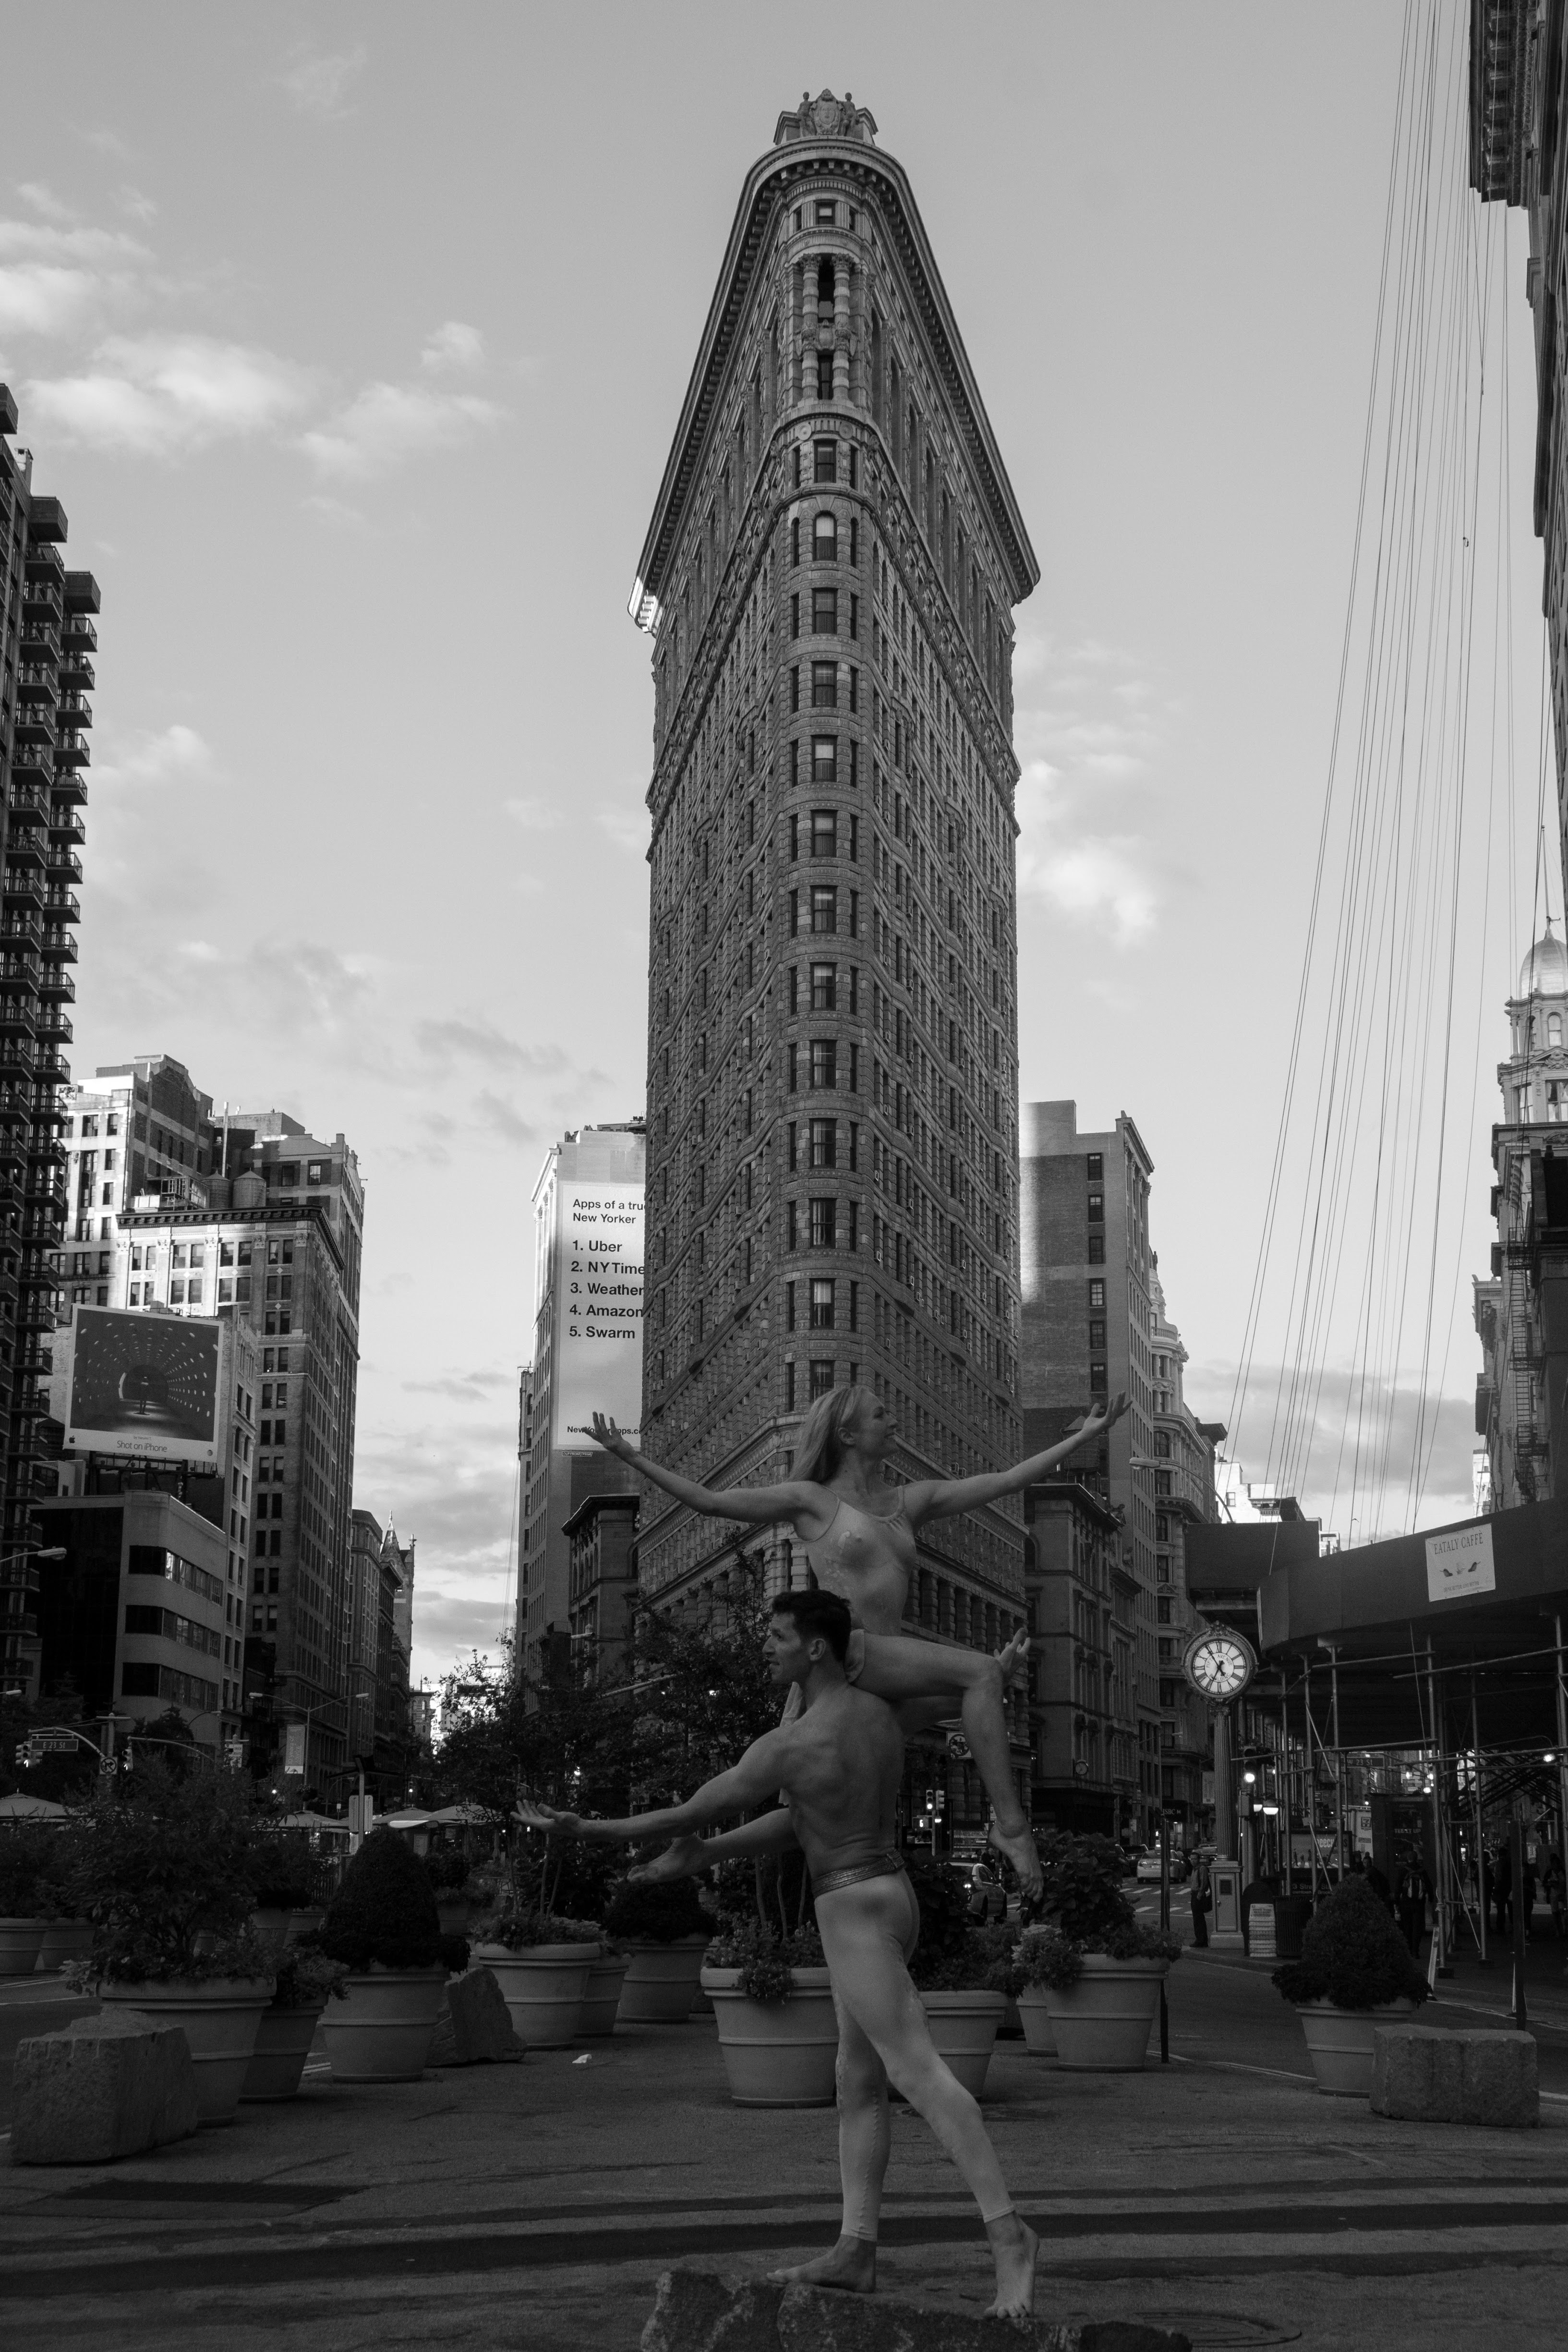
black and white, road, skyline, street, photography, city, skyscraper, monument, cityscape, downtown, tower, landmark, black, monochrome, tower block, infrastructure, photograph, shape, metropolis, urban area, monochrome photography, human settlement